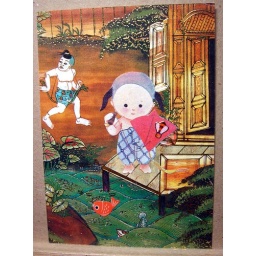
ATC114 - Thai boy with kite by the river (Traded to muddledmind)